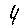
Label: 4